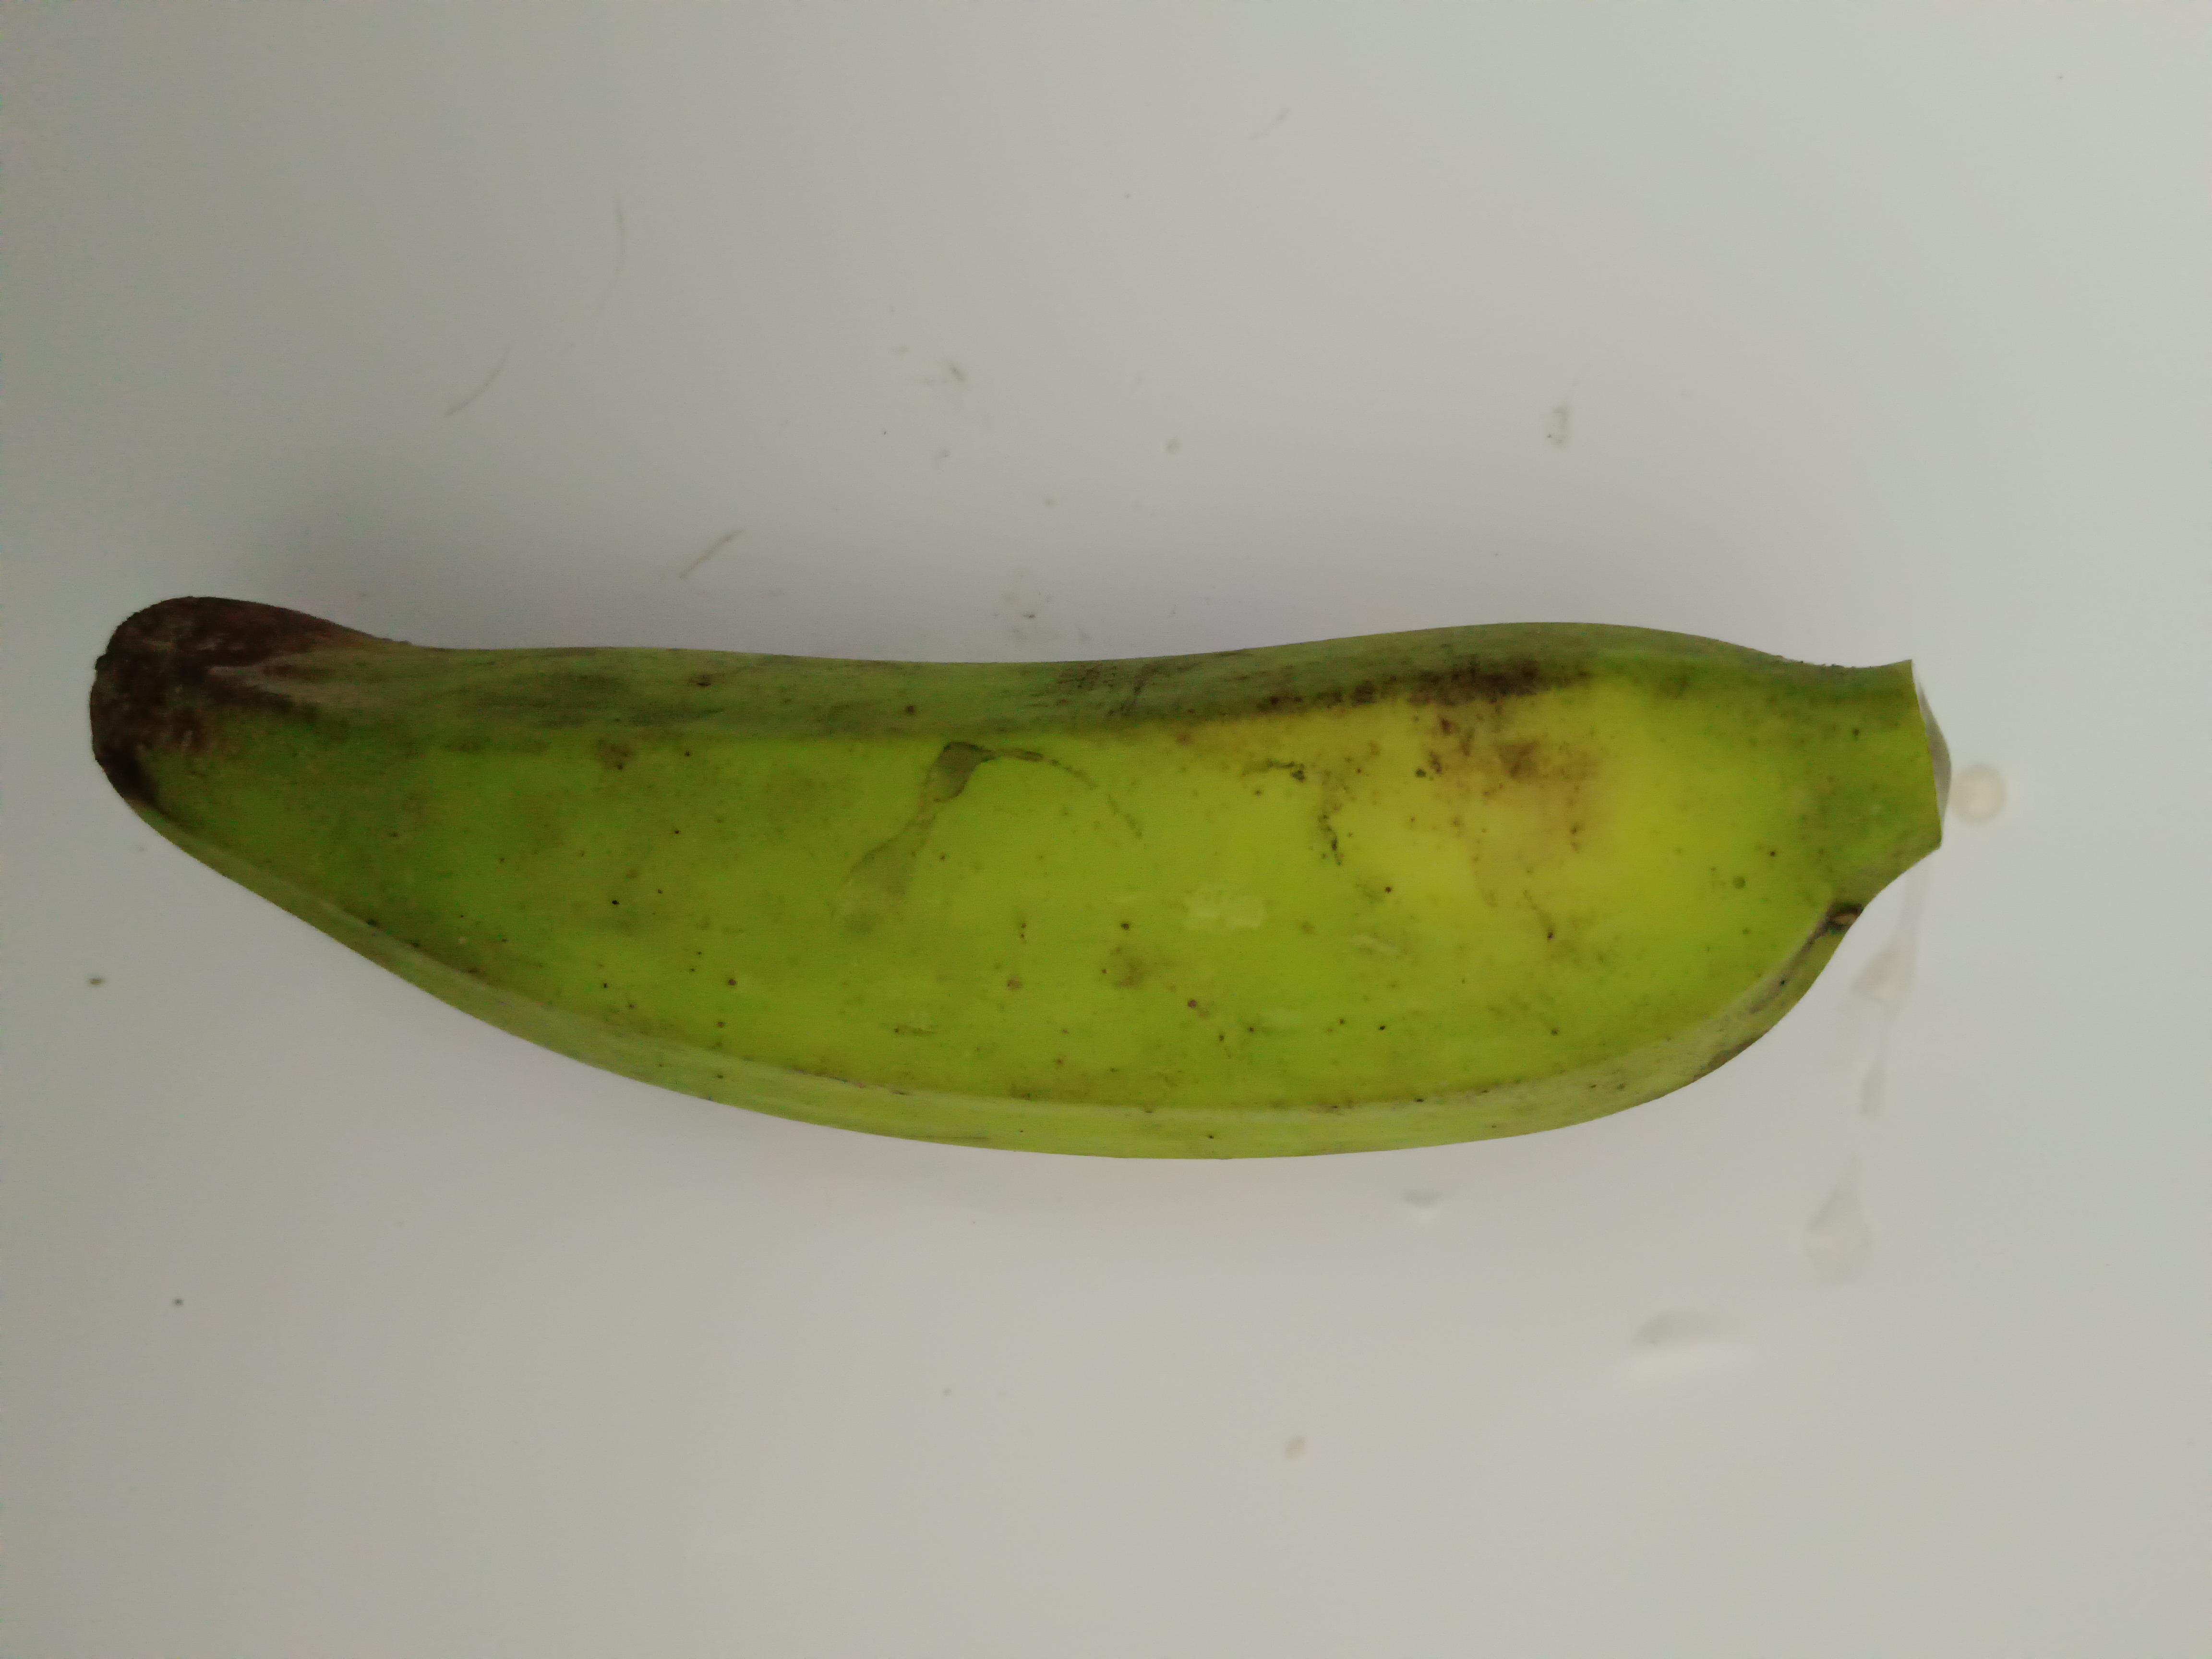
Banana variety: Anaji